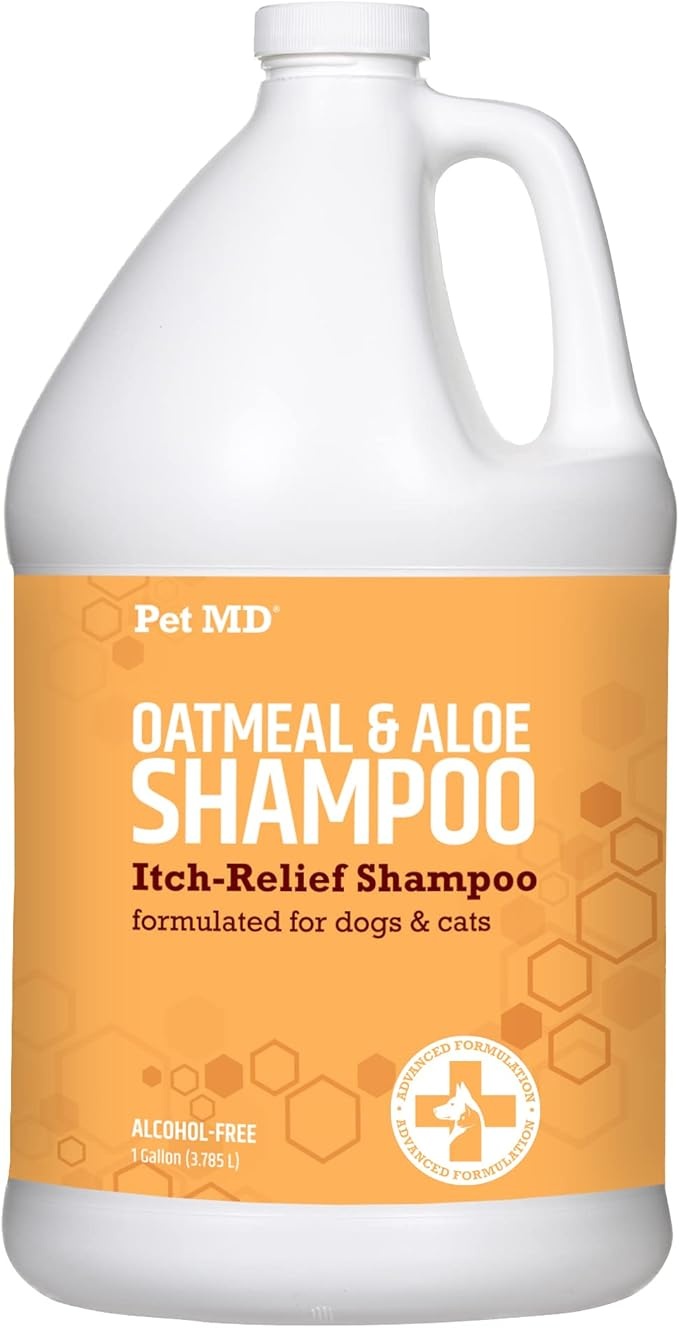
Pet MD Oatmeal & Aloe Shampoo for Dogs and Cats - Nourishing Anti Itch for Sensitive Dry Skin & Flaking - Professional Grooming & Moisturizing Dog Shampoo Gallon
About This Soap-Free Grooming Shampoo: Natural aloe and oatmeal help combat dry itchy skin without harsh or irritating chemicals, leaving the coat clean, smooth, and manageable. Effective Anti Itch Formula: Wheat germ oil moisturizes irritated, dry, or sensitive skin to help provide cat and dog itching skin relief and promote healing. Skin Soother for Dogs & Cats: High-quality pet bathing supplies for itching and sensitive skin include aloe vera to re-moisture excessive dryness or flaking. Professional Pet Shampoo Gallon Size: Need bulk cat and dog grooming supplies? Perfect for shelters or groomers to address common dry skin issues for all breeds and fur types over 6 weeks old. High-Performance Pet Grooming Supplies: Using federally regulated manufacturing facilities and the best quality ingredients, this gallon shampoo for dogs and cats is proudly produced in the USA. Overview Brand : Pet MD Product Benefits : Anti-Itch, Soothing, Nourishing, Moisturizing, Cleansing Recommended Uses For Product : Moisturizing, Soothing Material Type Free : Soap Free Item Form : Lotion
Brand: PetMD
Category: Animals & Pet Supplies > Pet Supplies > Pet Grooming Supplies > Pet Shampoo & Conditioner > Shampoos